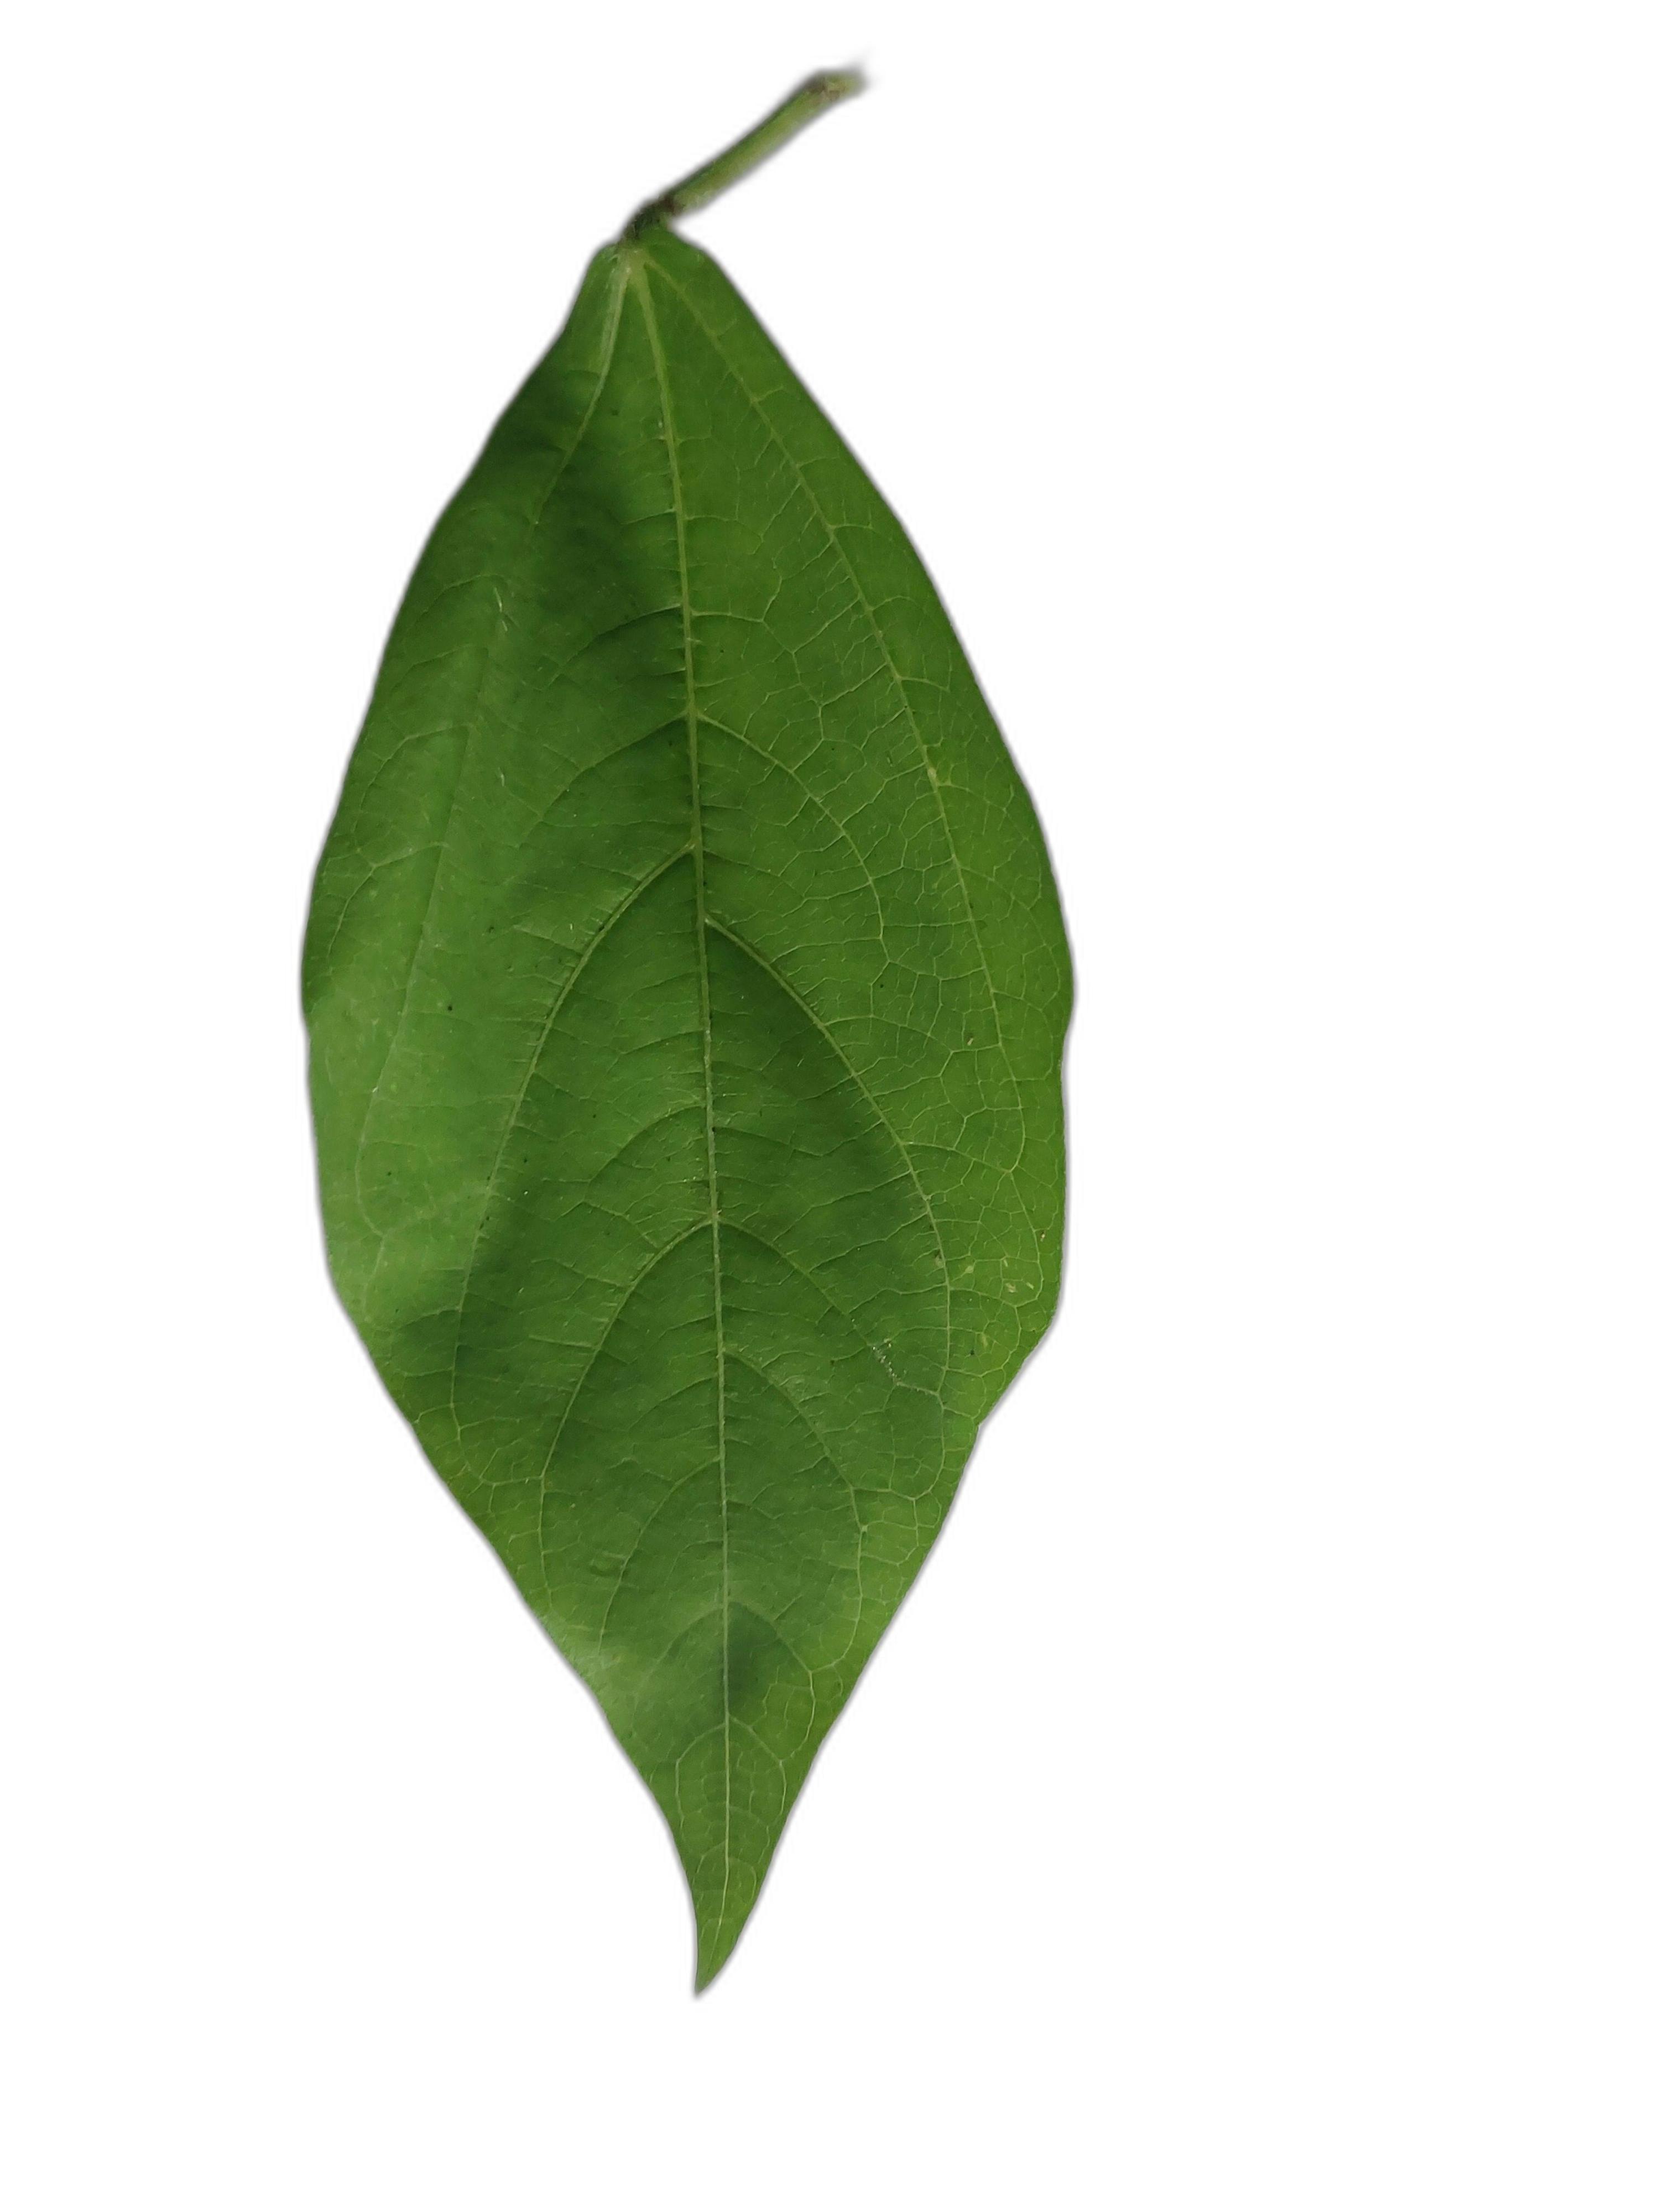
Label: Healthy